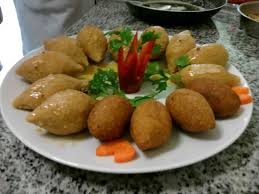
Yemek: icli_kofte